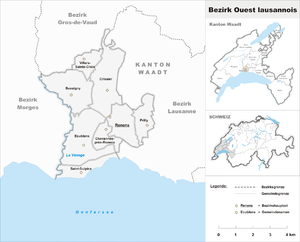
Le district de l'Ouest lausannois, dont Renens est le chef-lieu, est l'un des dix districts du canton de Vaud. Il comprend 8 communes.